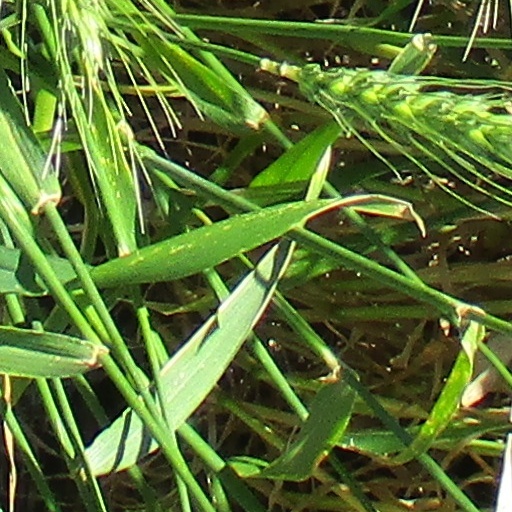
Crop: wheat